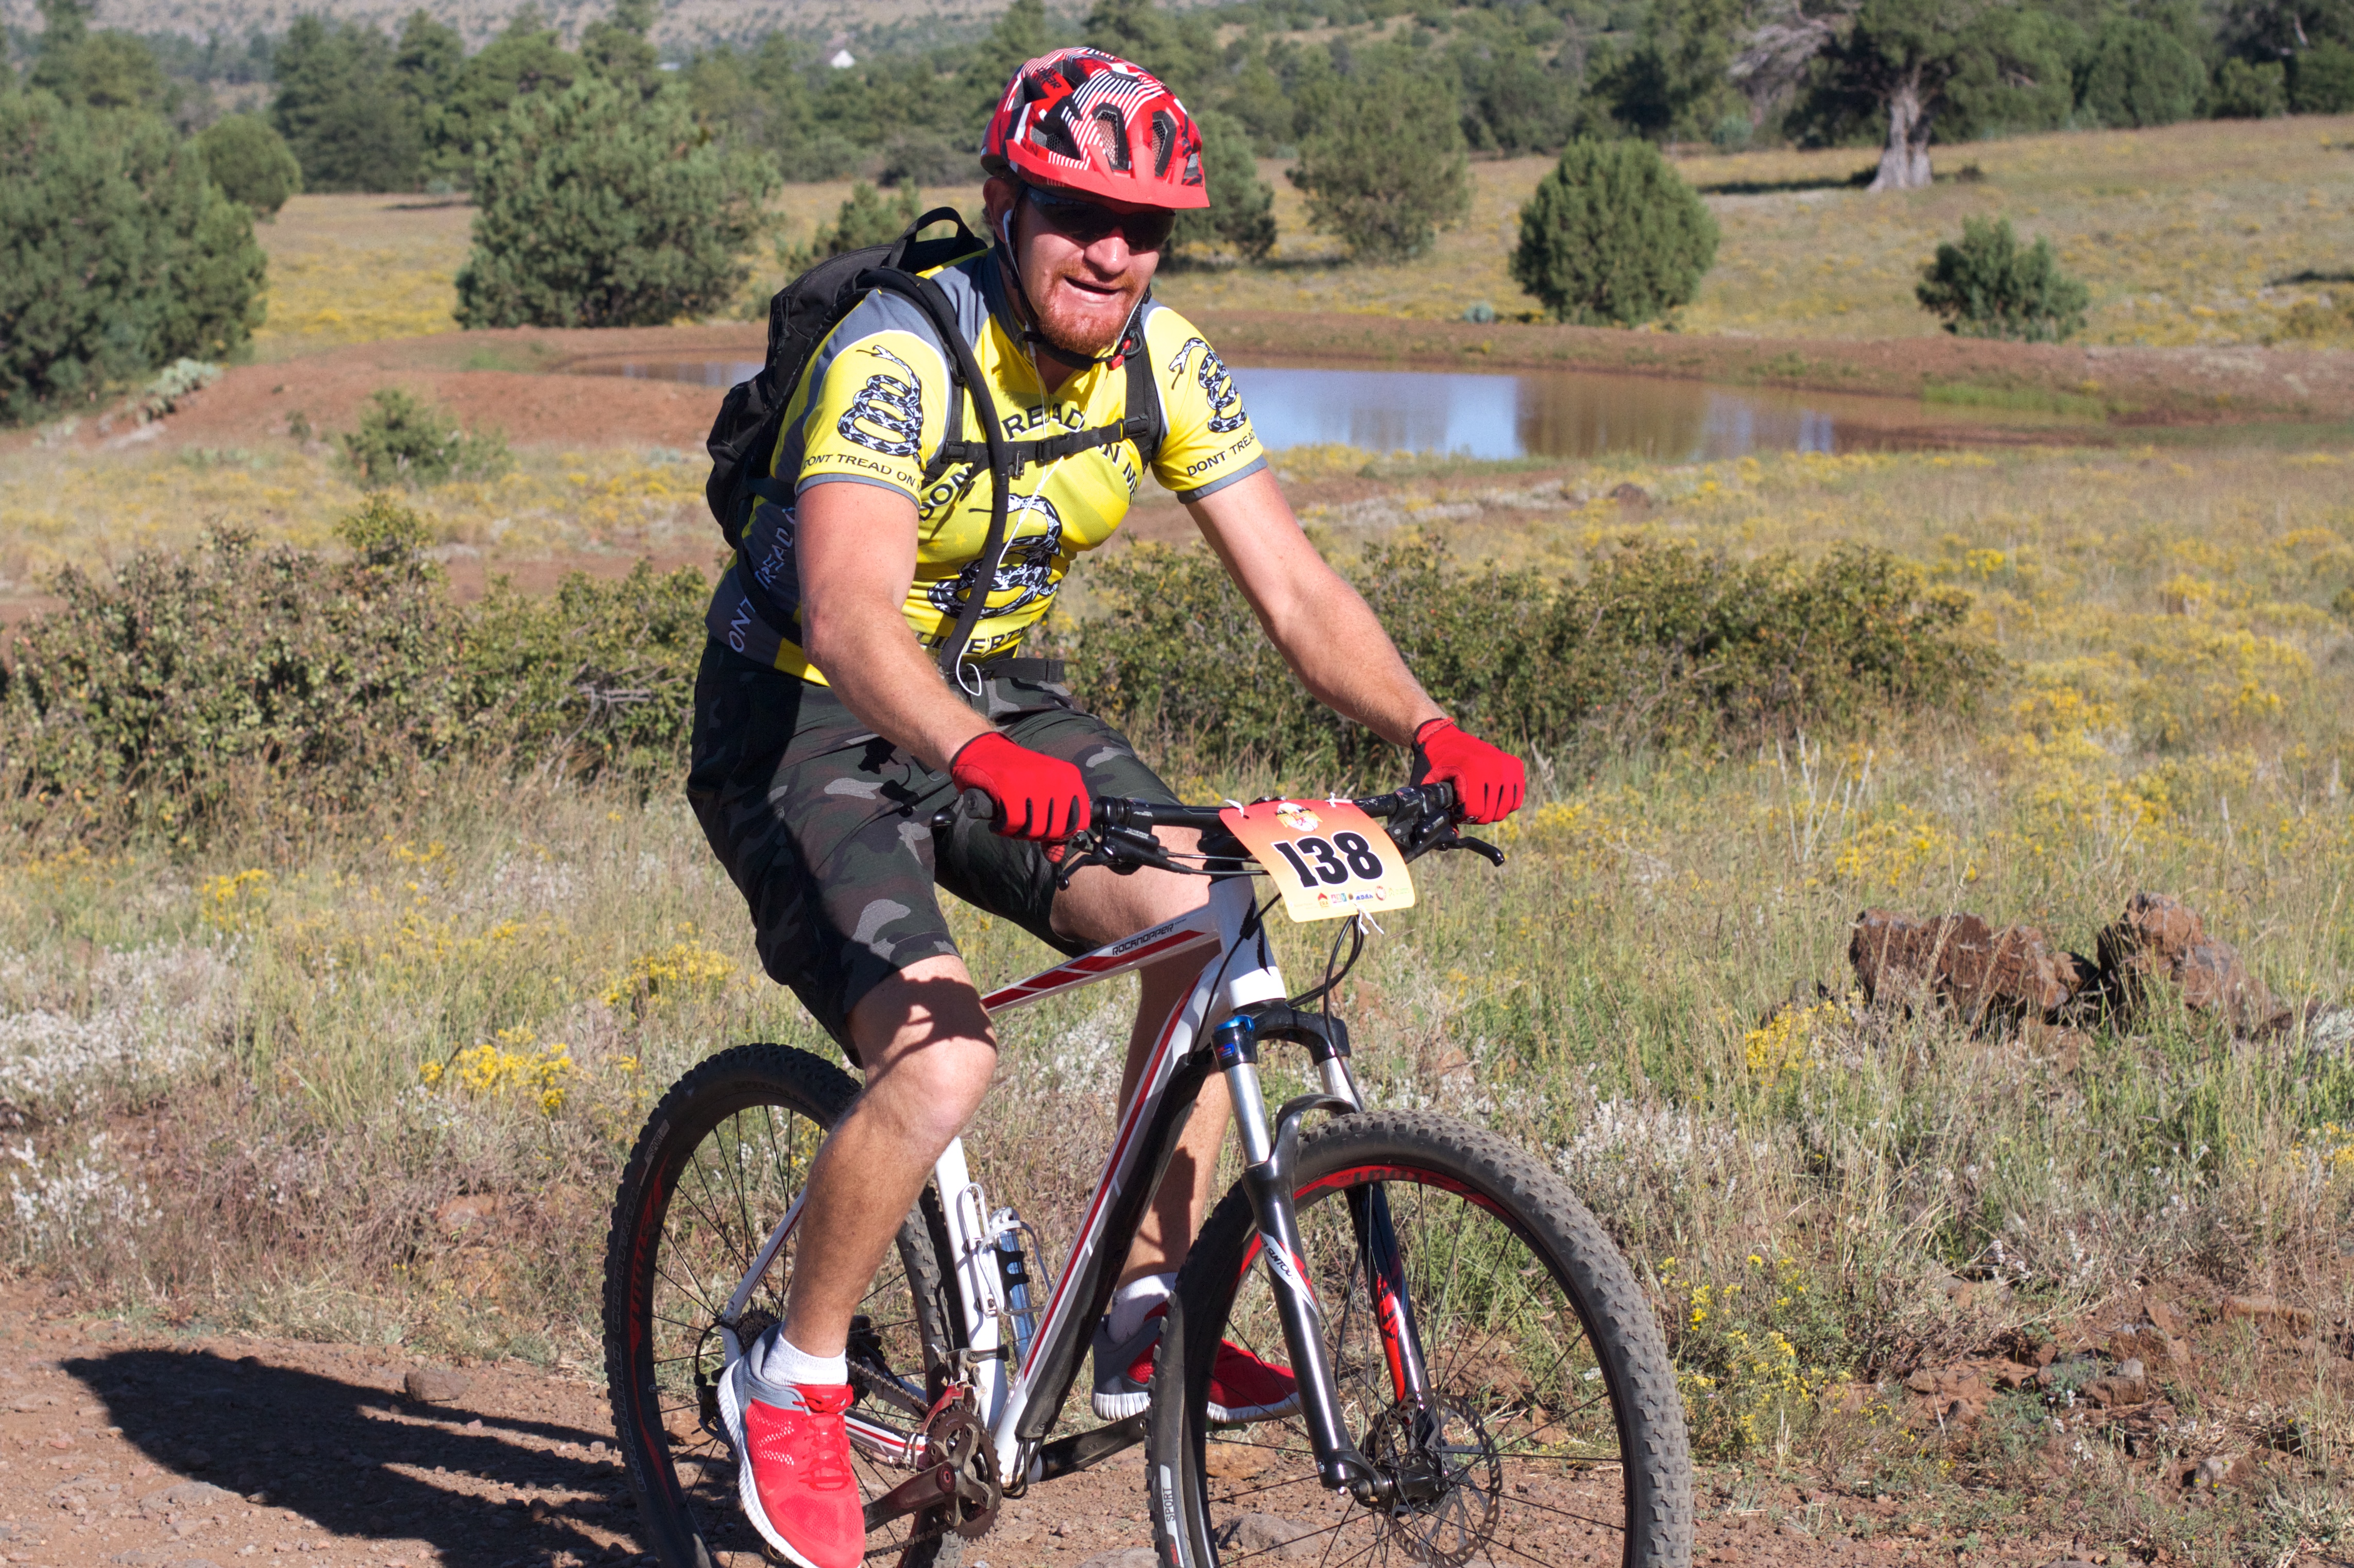
bicycle, vehicle, extreme sport, sports equipment, mountain bike, cycling, race, sports, racing, fotr, mountain biking, road cycling, land vehicle, cycle sport, cyclo cross bicycle, cyclo cross, bicycle racing, road bicycle, endurance sports, racing bicycle, road bicycle racing, duathlon, mountain bike racing, cross country cycling, adventure racing